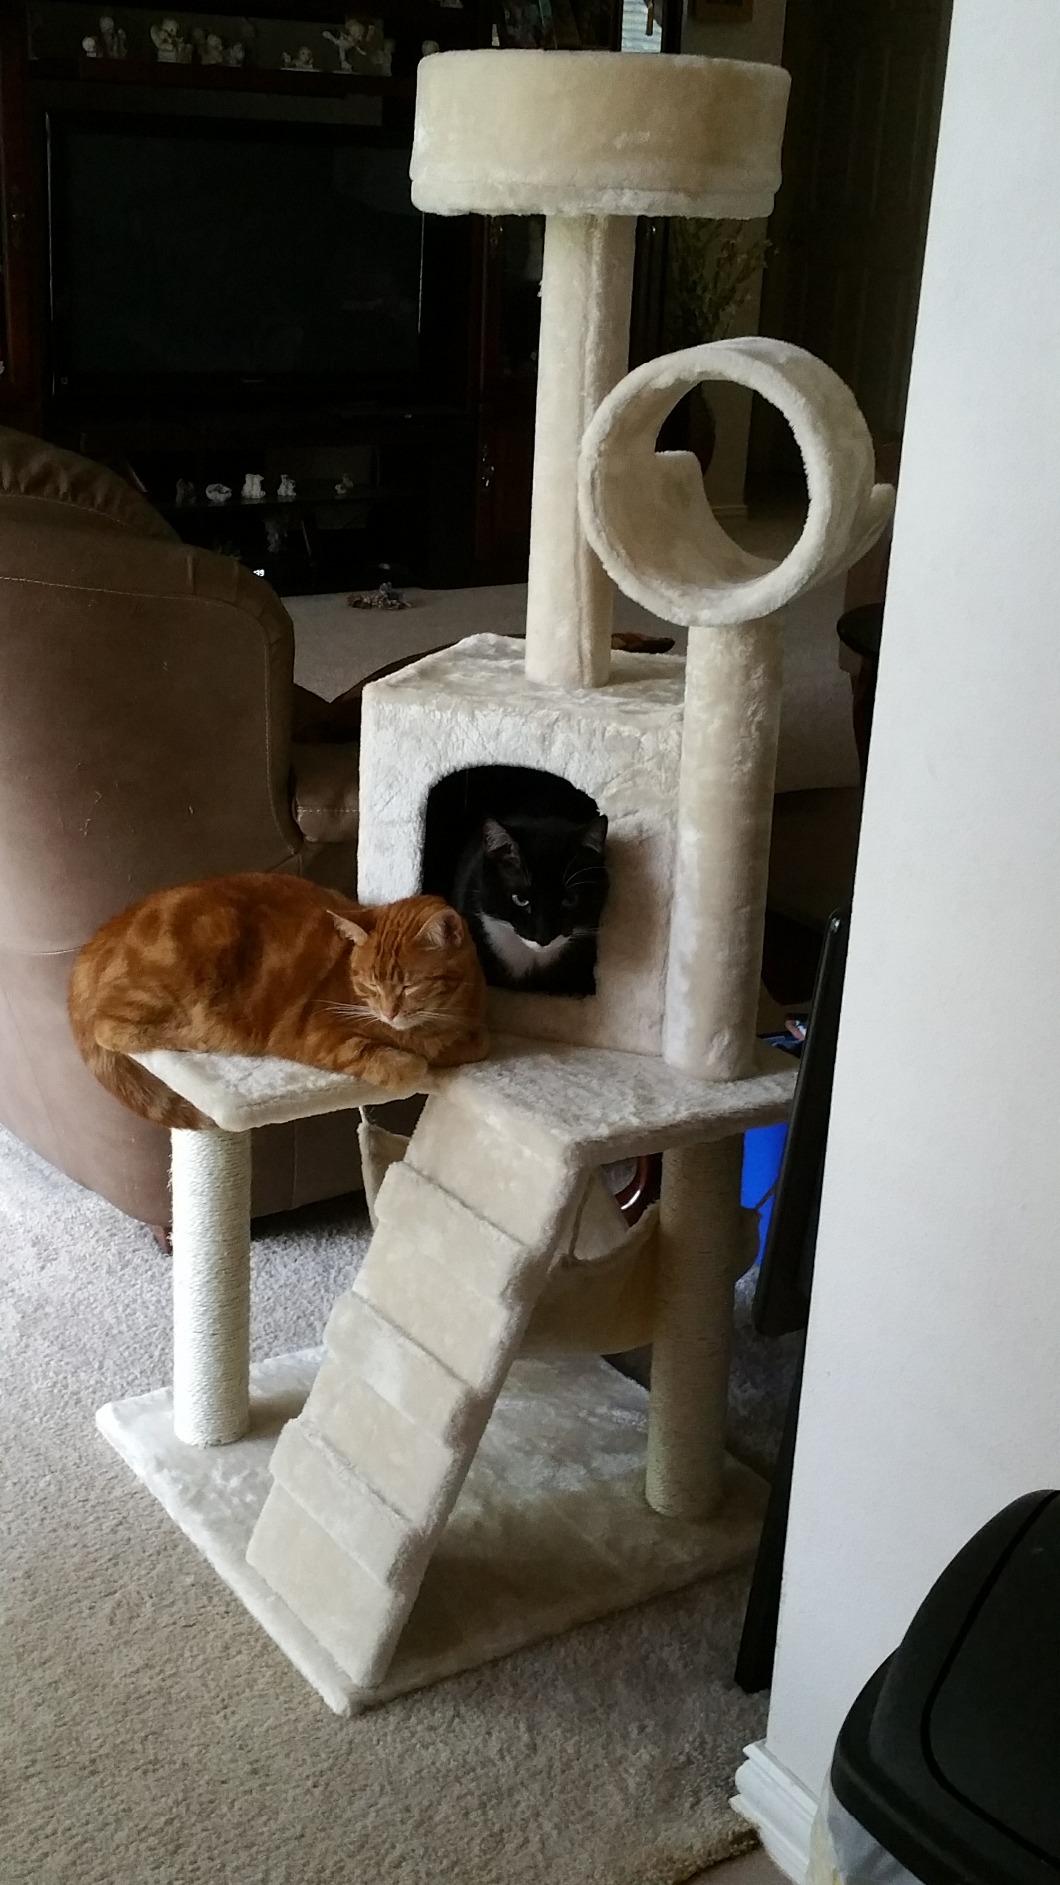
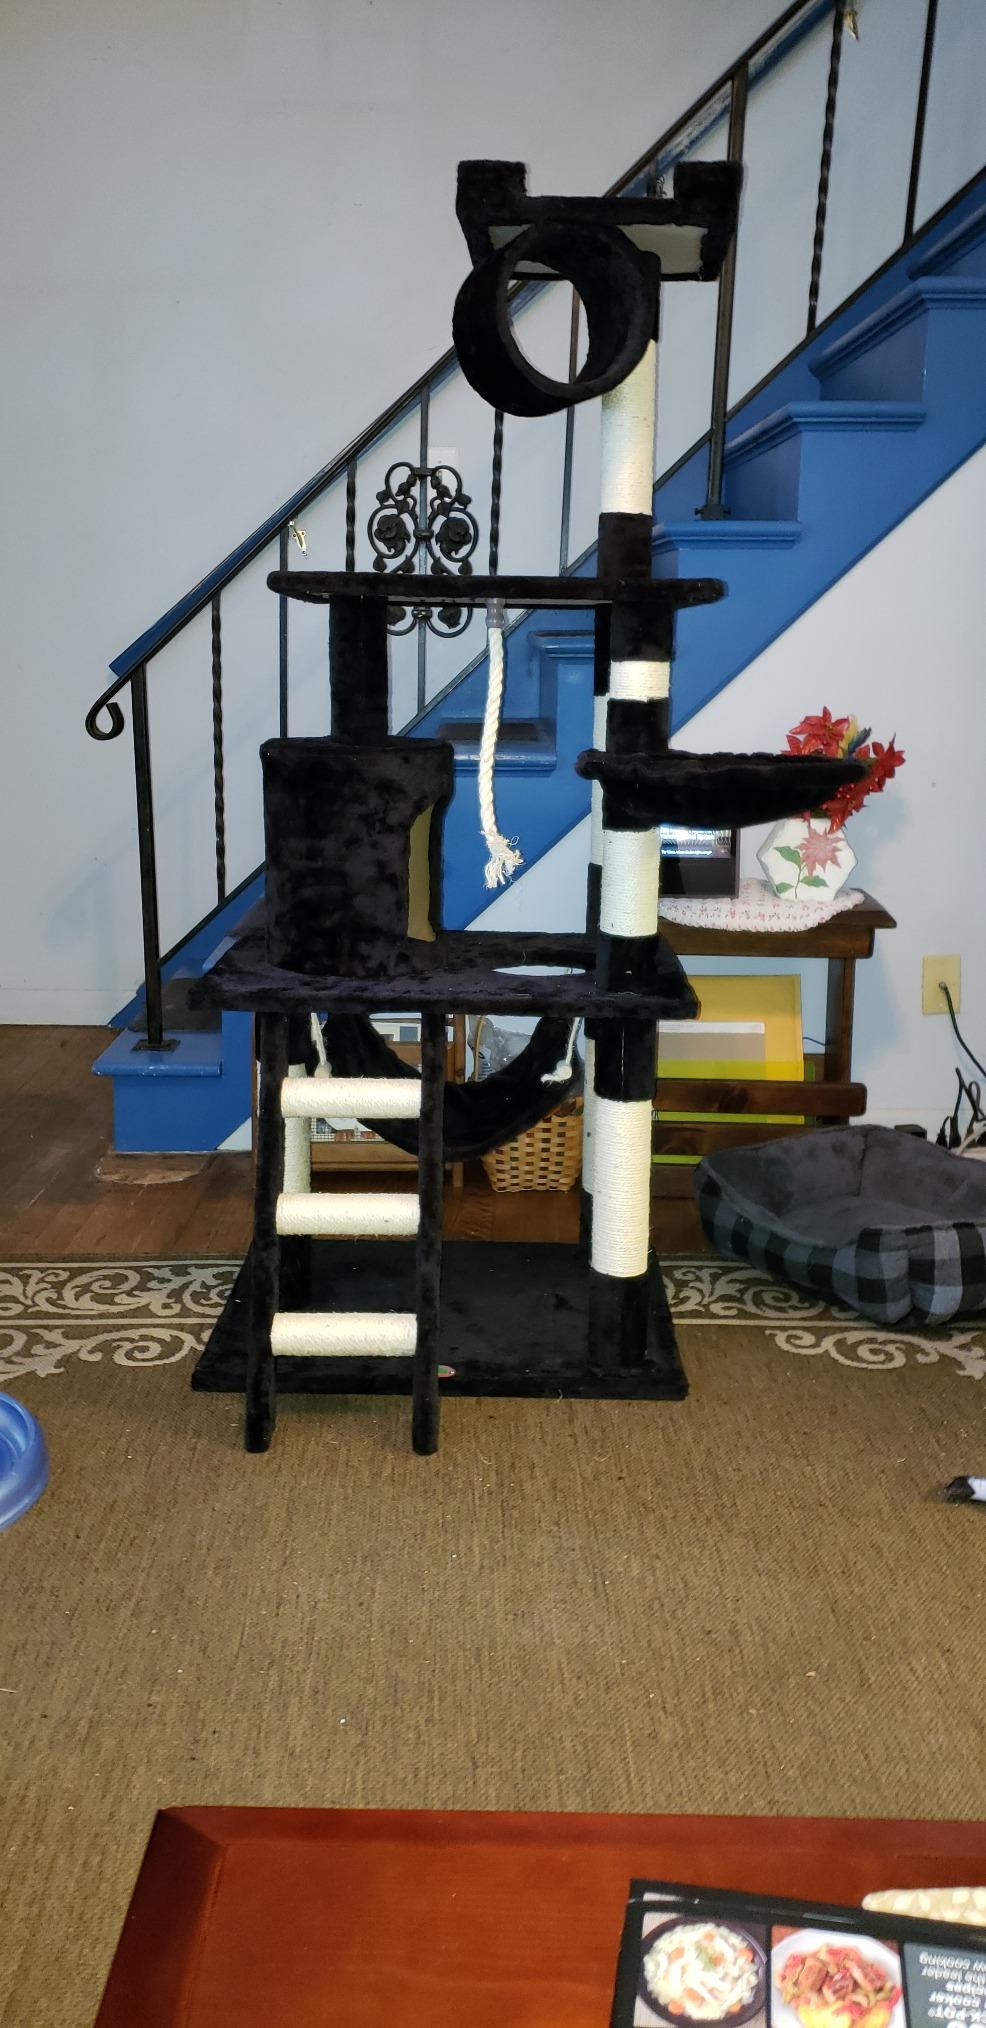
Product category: items_cat tree
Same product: no